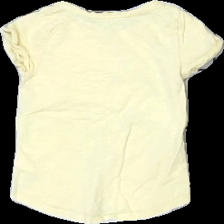
View: back
Type: T-shirt
Category: Children
Brand: H&M
Colors: Yellow, White, Pink
Material: 100% bomull
Pattern: Other
Cut: C-collar
Size: 104
Season: All
Price range: <50
Recommended usage: Reuse
Description: t-shirt med tryck
Comment: lite urtvättad